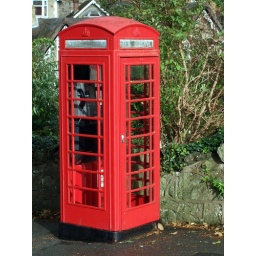
Old telephone box in Ventnor.